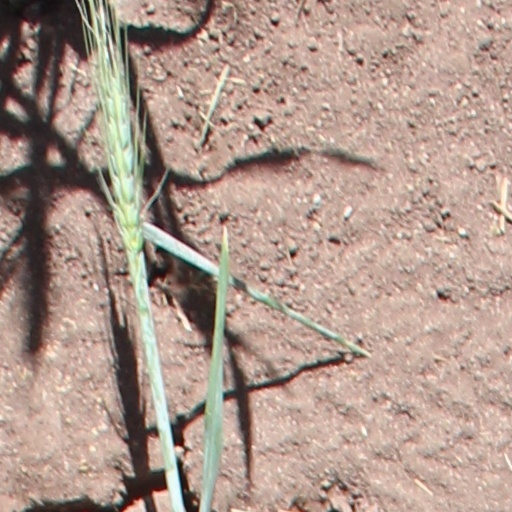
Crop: wheat